H.M.S. Pinafore

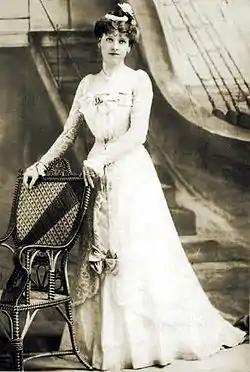
Ruth Vincent as Josephine in 1899

The unauthorised juvenile productions of "Pinafore" were so popular that Carte mounted his own children's version, played at matinees at the Opera Comique beginning on 16 December 1879. François Cellier, who had taken over from his brother as Carte's music director in London, adapted the score for children's voices. Between its two Christmas seasons in London, the children's production went on a provincial tour from 2 August 1880 to 11 December 1880.